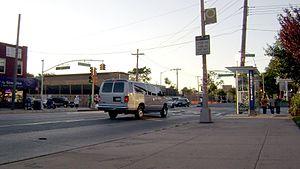
St. Albans est un quartier de la ville de New York, situé au cœur de l'arrondissement de Queens.